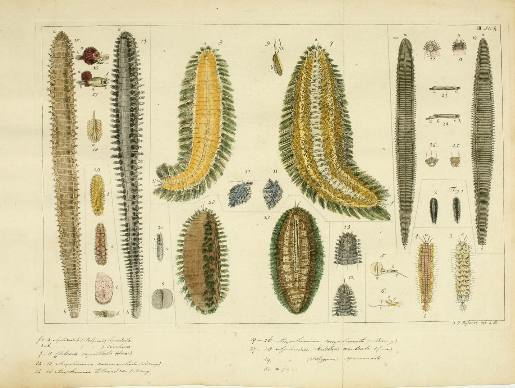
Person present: No